Apostlebird

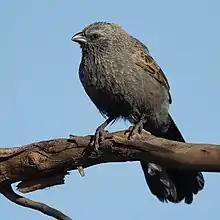

Originally described by ornithologist John Gould in 1837, its specific epithet is Latin "cinerea" "grey". In its own genus "Struthidea", it is placed in the family known as the mud-nest builders or Corcoracidae, written as Grallinidae in older books before the removal of the genus "Grallina" to the monarch family. It is one of two remaining species, with the white-winged chough ("Corcorax melanorhamphos"), which differs in appearance but exhibits many behavioural similarities. The mudnest builder family Corcoracidae itself is now placed in a narrower "core corvine" group, which contains the crows and ravens, shrikes, birds of paradise, fantails, monarch flycatchers, and drongos.